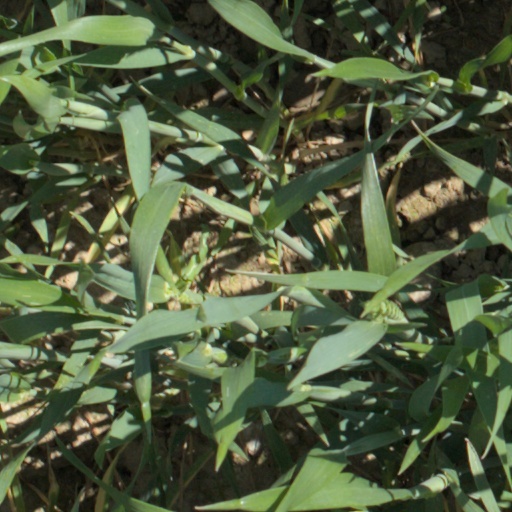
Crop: wheat